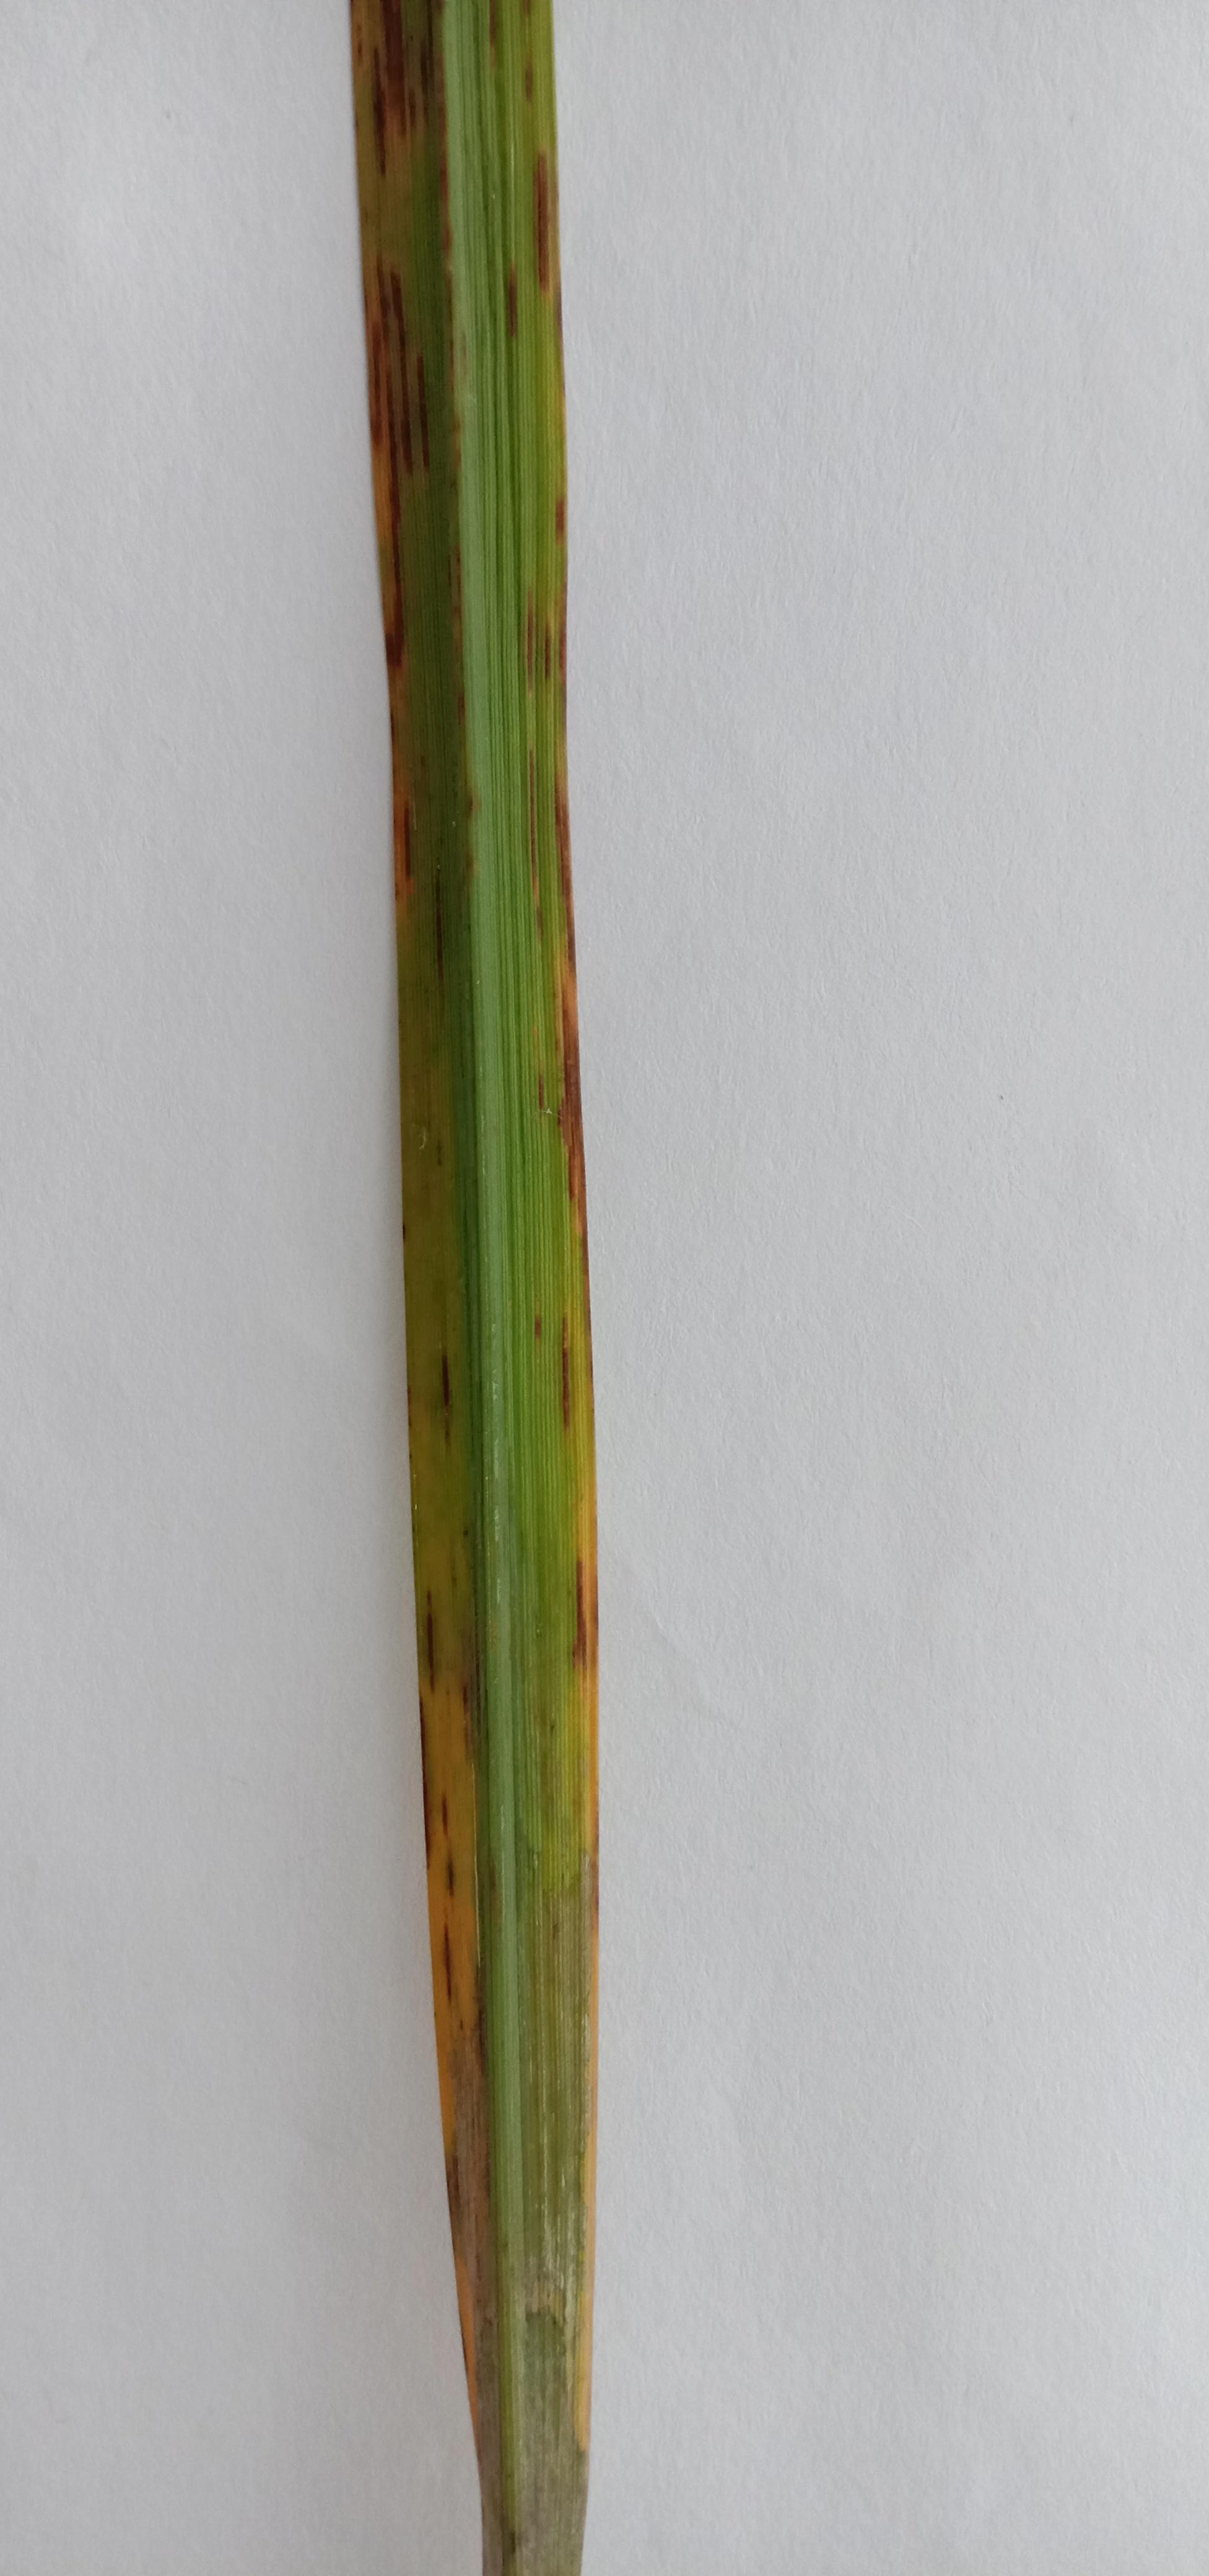
Label: Rice___Leaf_Blast